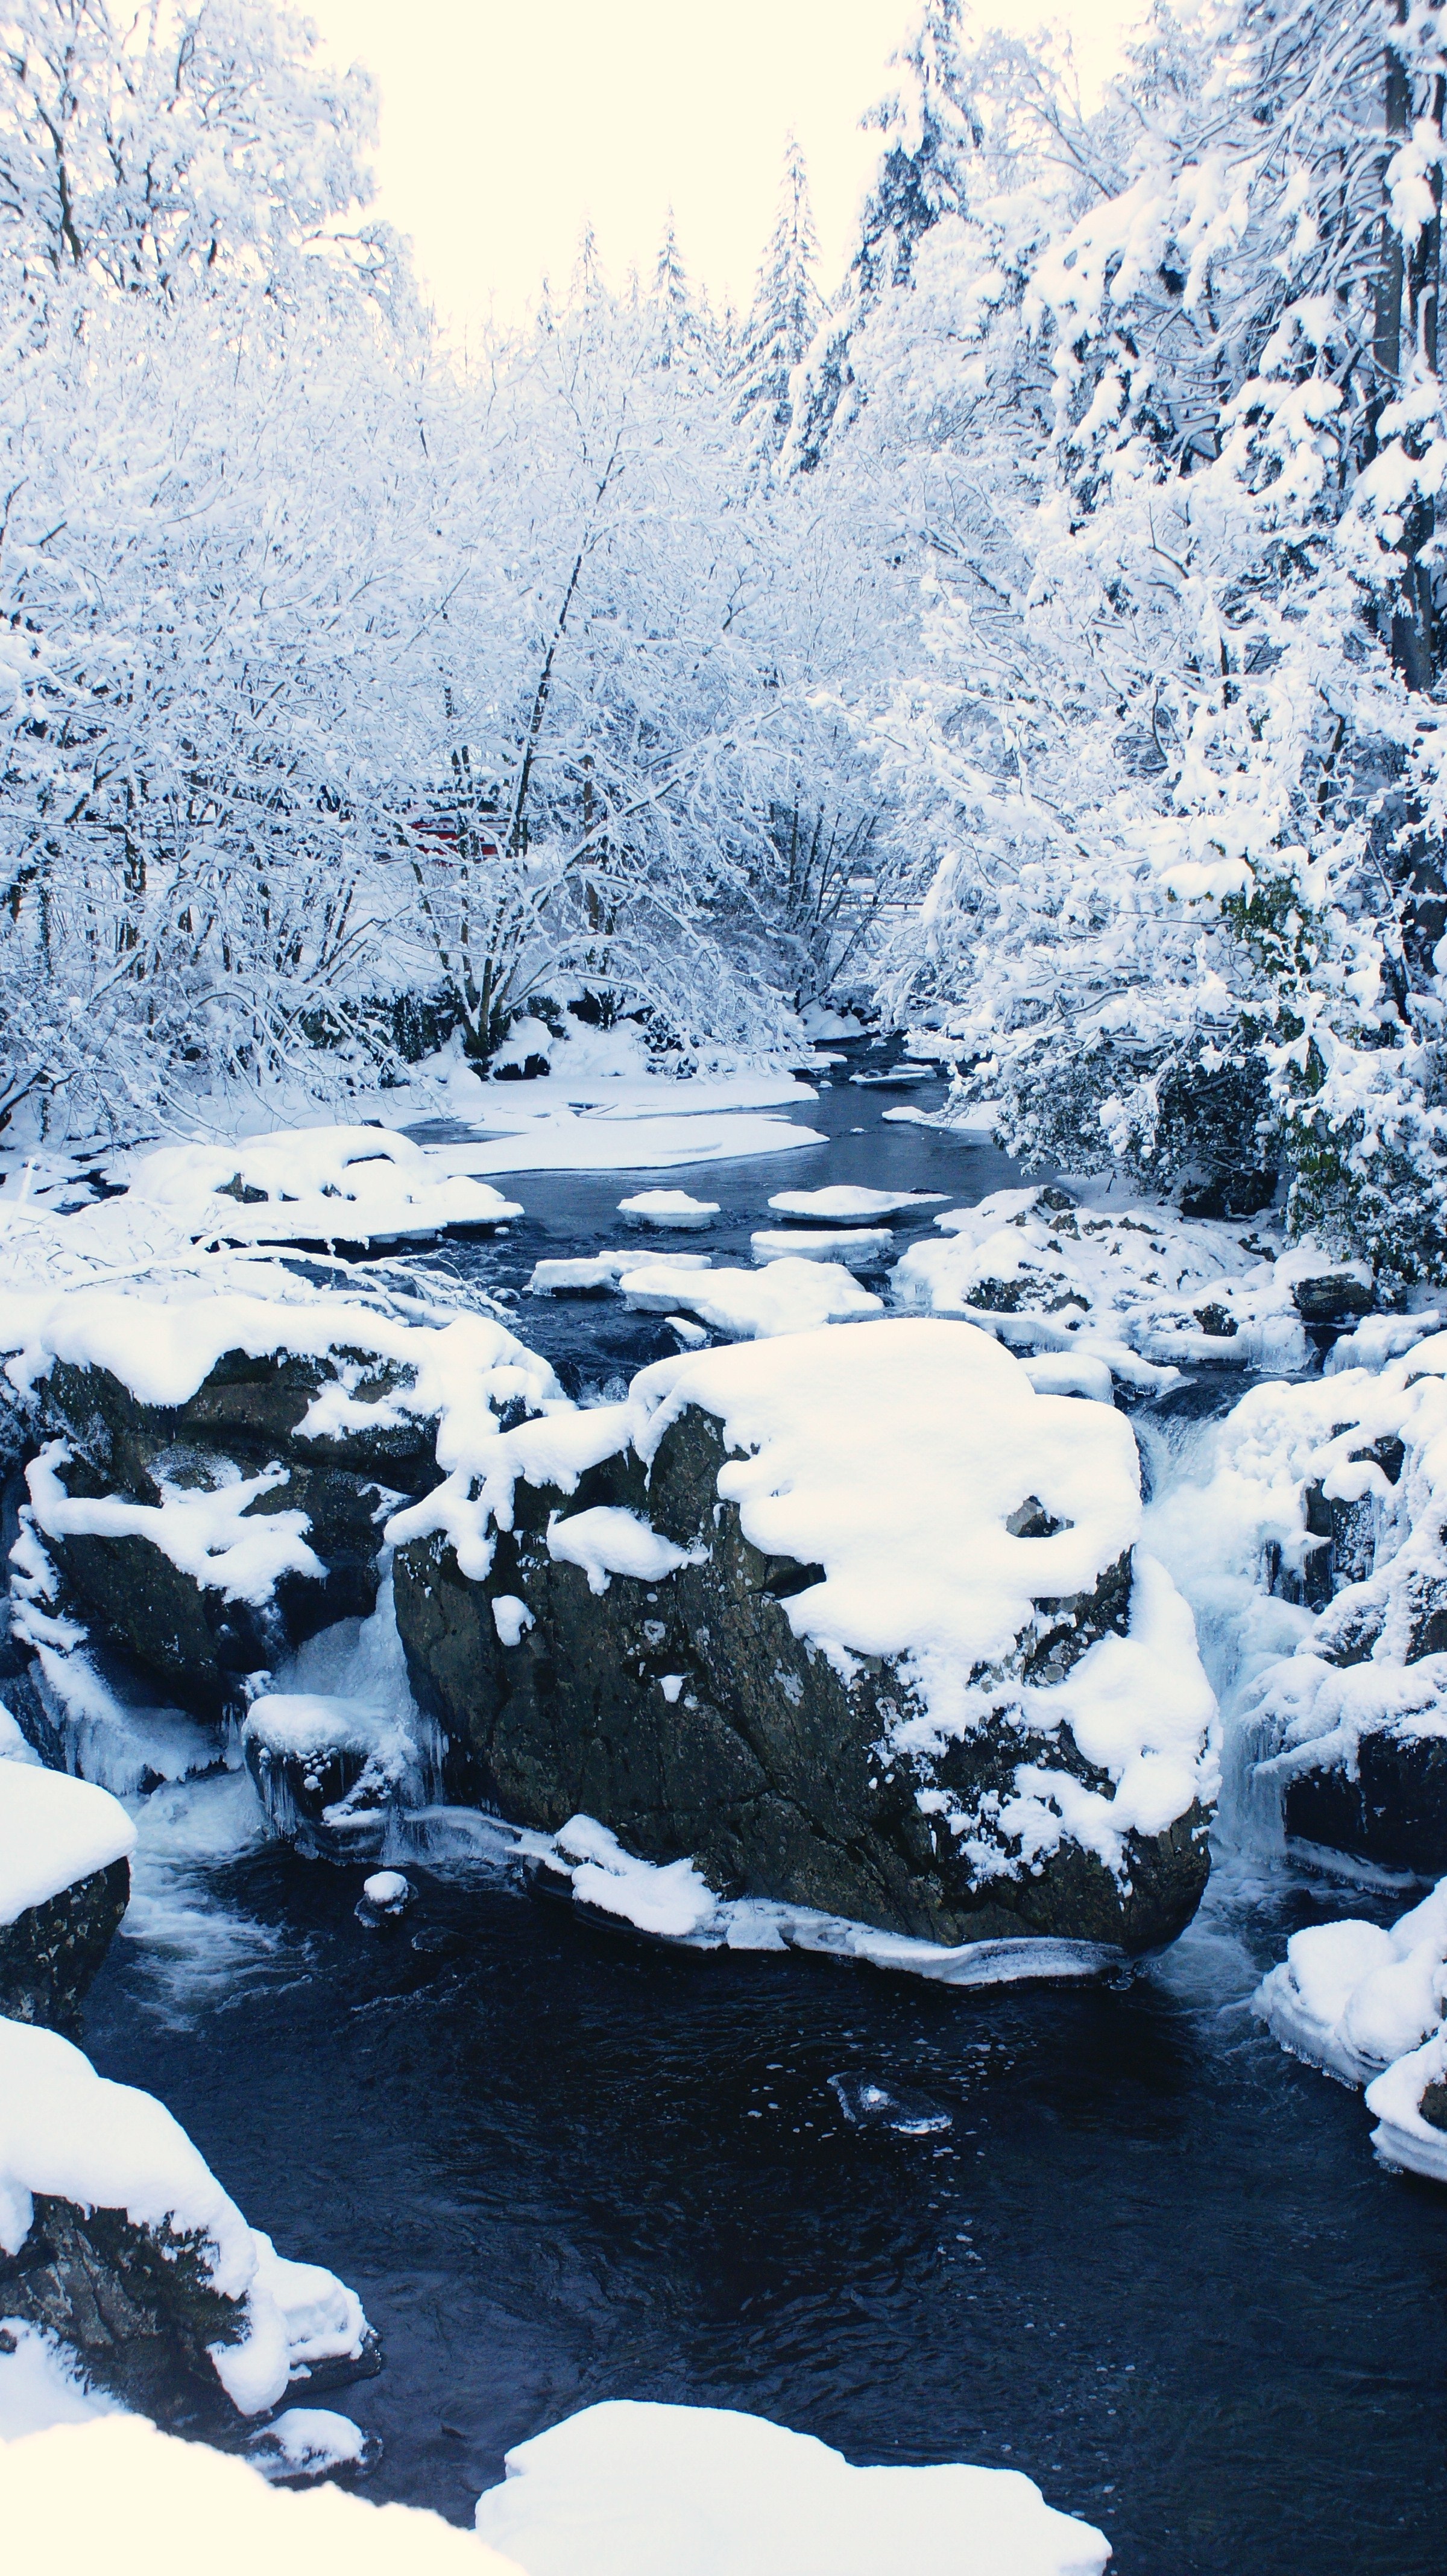
landscape, tree, water, nature, forest, outdoor, wilderness, branch, mountain, snow, cold, winter, wood, white, lake, frost, river, wild, stream, ice, reflection, scenic, natural, weather, frozen, blue, rocky, season, trees, rocks, icy, branches, picturesque, seasonal, freezing